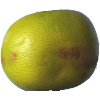
Label: pomelo_sweetie